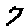
Label: 7